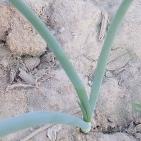
Crop: Onion
Condition: healthy-leaf